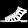
Label: Sandal